Nancy, France

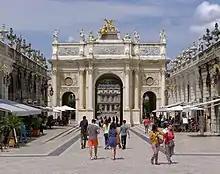
Place Stanislas – Arc Héré

The Place Stanislas named after king of Poland and duke of Lorraine Stanislaus I, Place de la Carrière, and Place d'Alliance were added on the World Heritage Sites list by the UNESCO in 1983.